Wild Justice (1925 film)

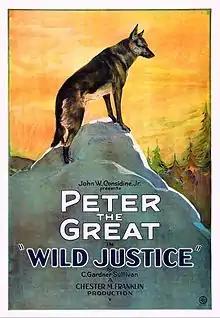
Theatrical release poster

Wild Justice is a 1925 American silent adventure film directed by Chester Franklin and written by C. Gardner Sullivan. The film stars Peter the Great, George Sherwood, Frank Hagney, and Frances Teague. The film was released on July 6, 1925, by United Artists.